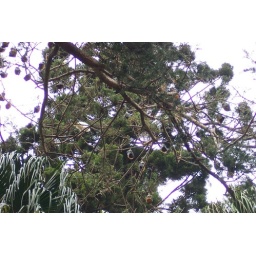
Lots of flying foxes in the trees at the Sydney Royal Botanic gardens.